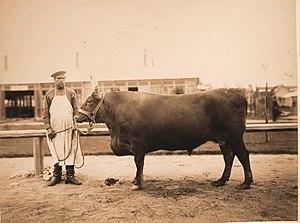
La Kalmyk est une race bovine bouchère originaire de Mongolie et du nord-ouest de la Chine, et emmenée dans le sud-ouest de la Russie par les tribus Kalmouks au début du XVIIe siècle. On en trouve maintenant en Asie centrale et dans le sud de la Russie dans des pâturages secs de steppe.